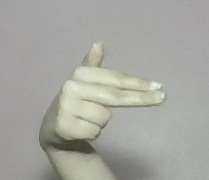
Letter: ghain